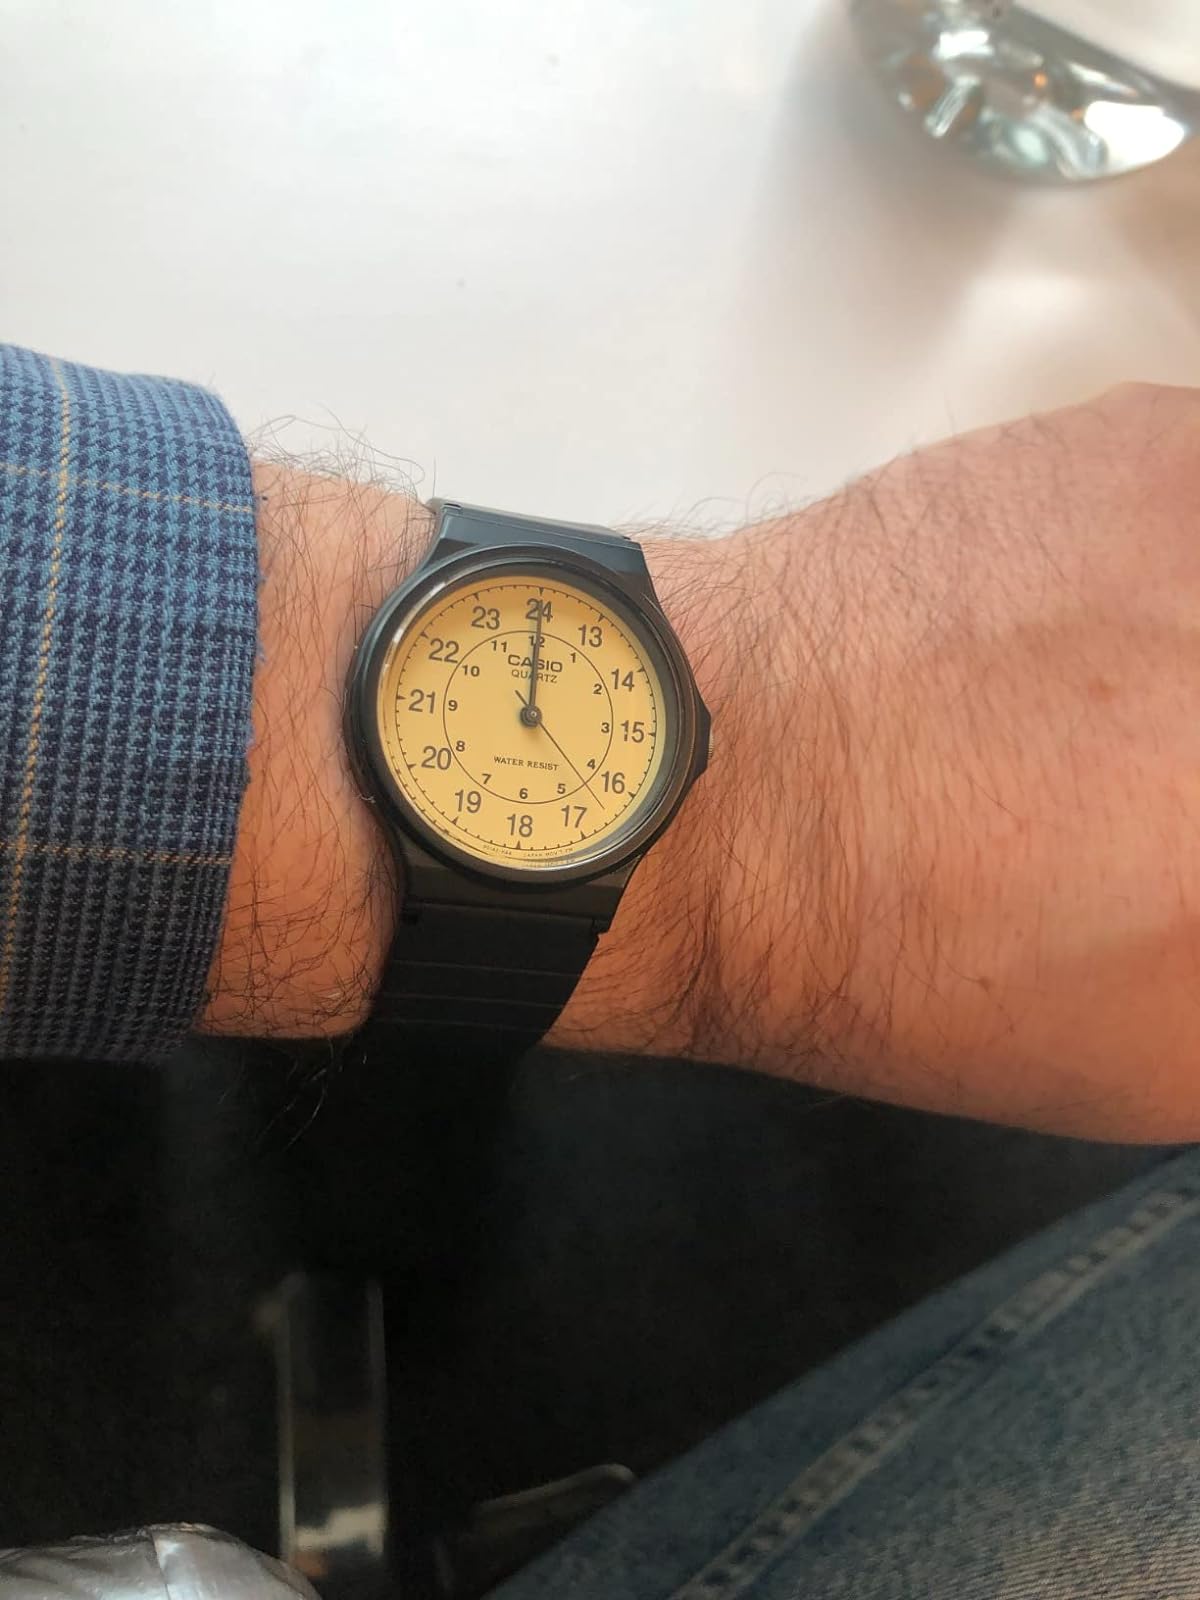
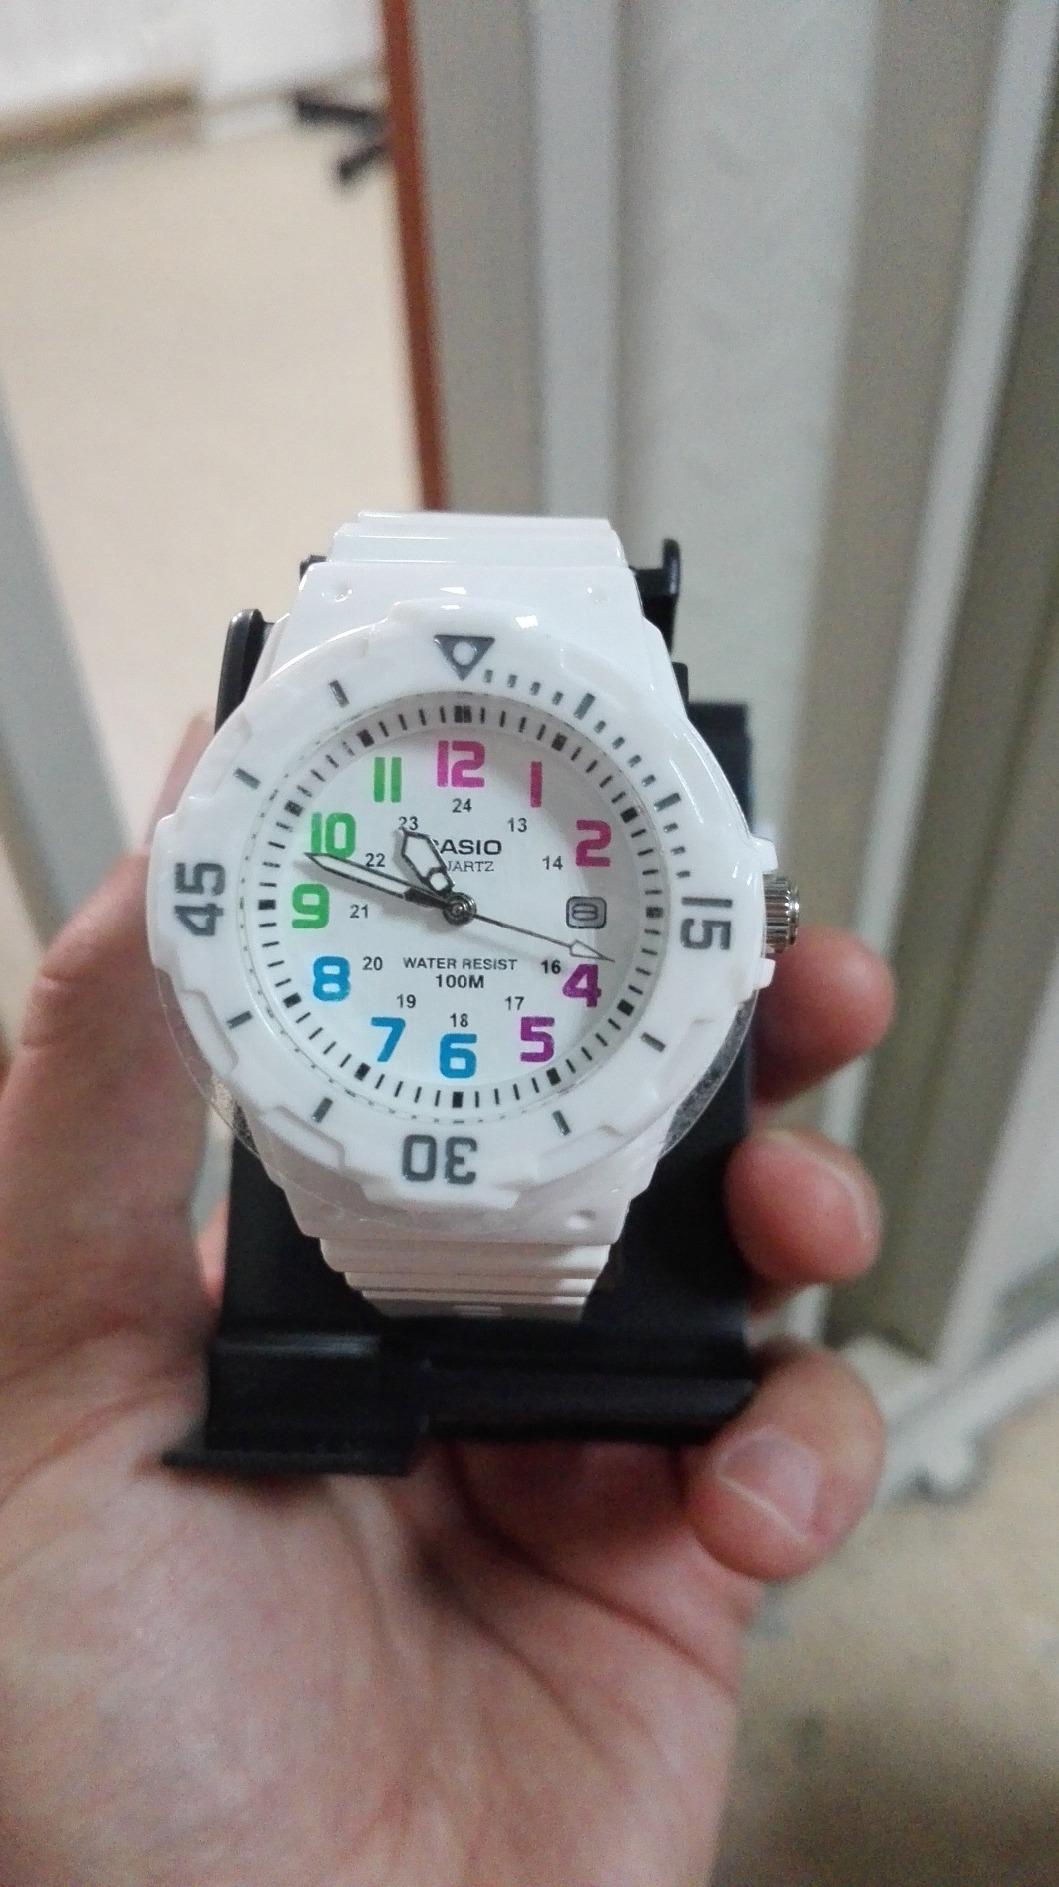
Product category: accessories_watch
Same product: no